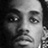
Emotion: neutral